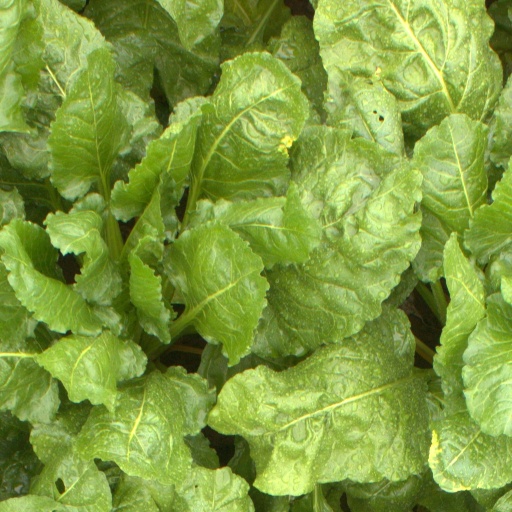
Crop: sugar beet